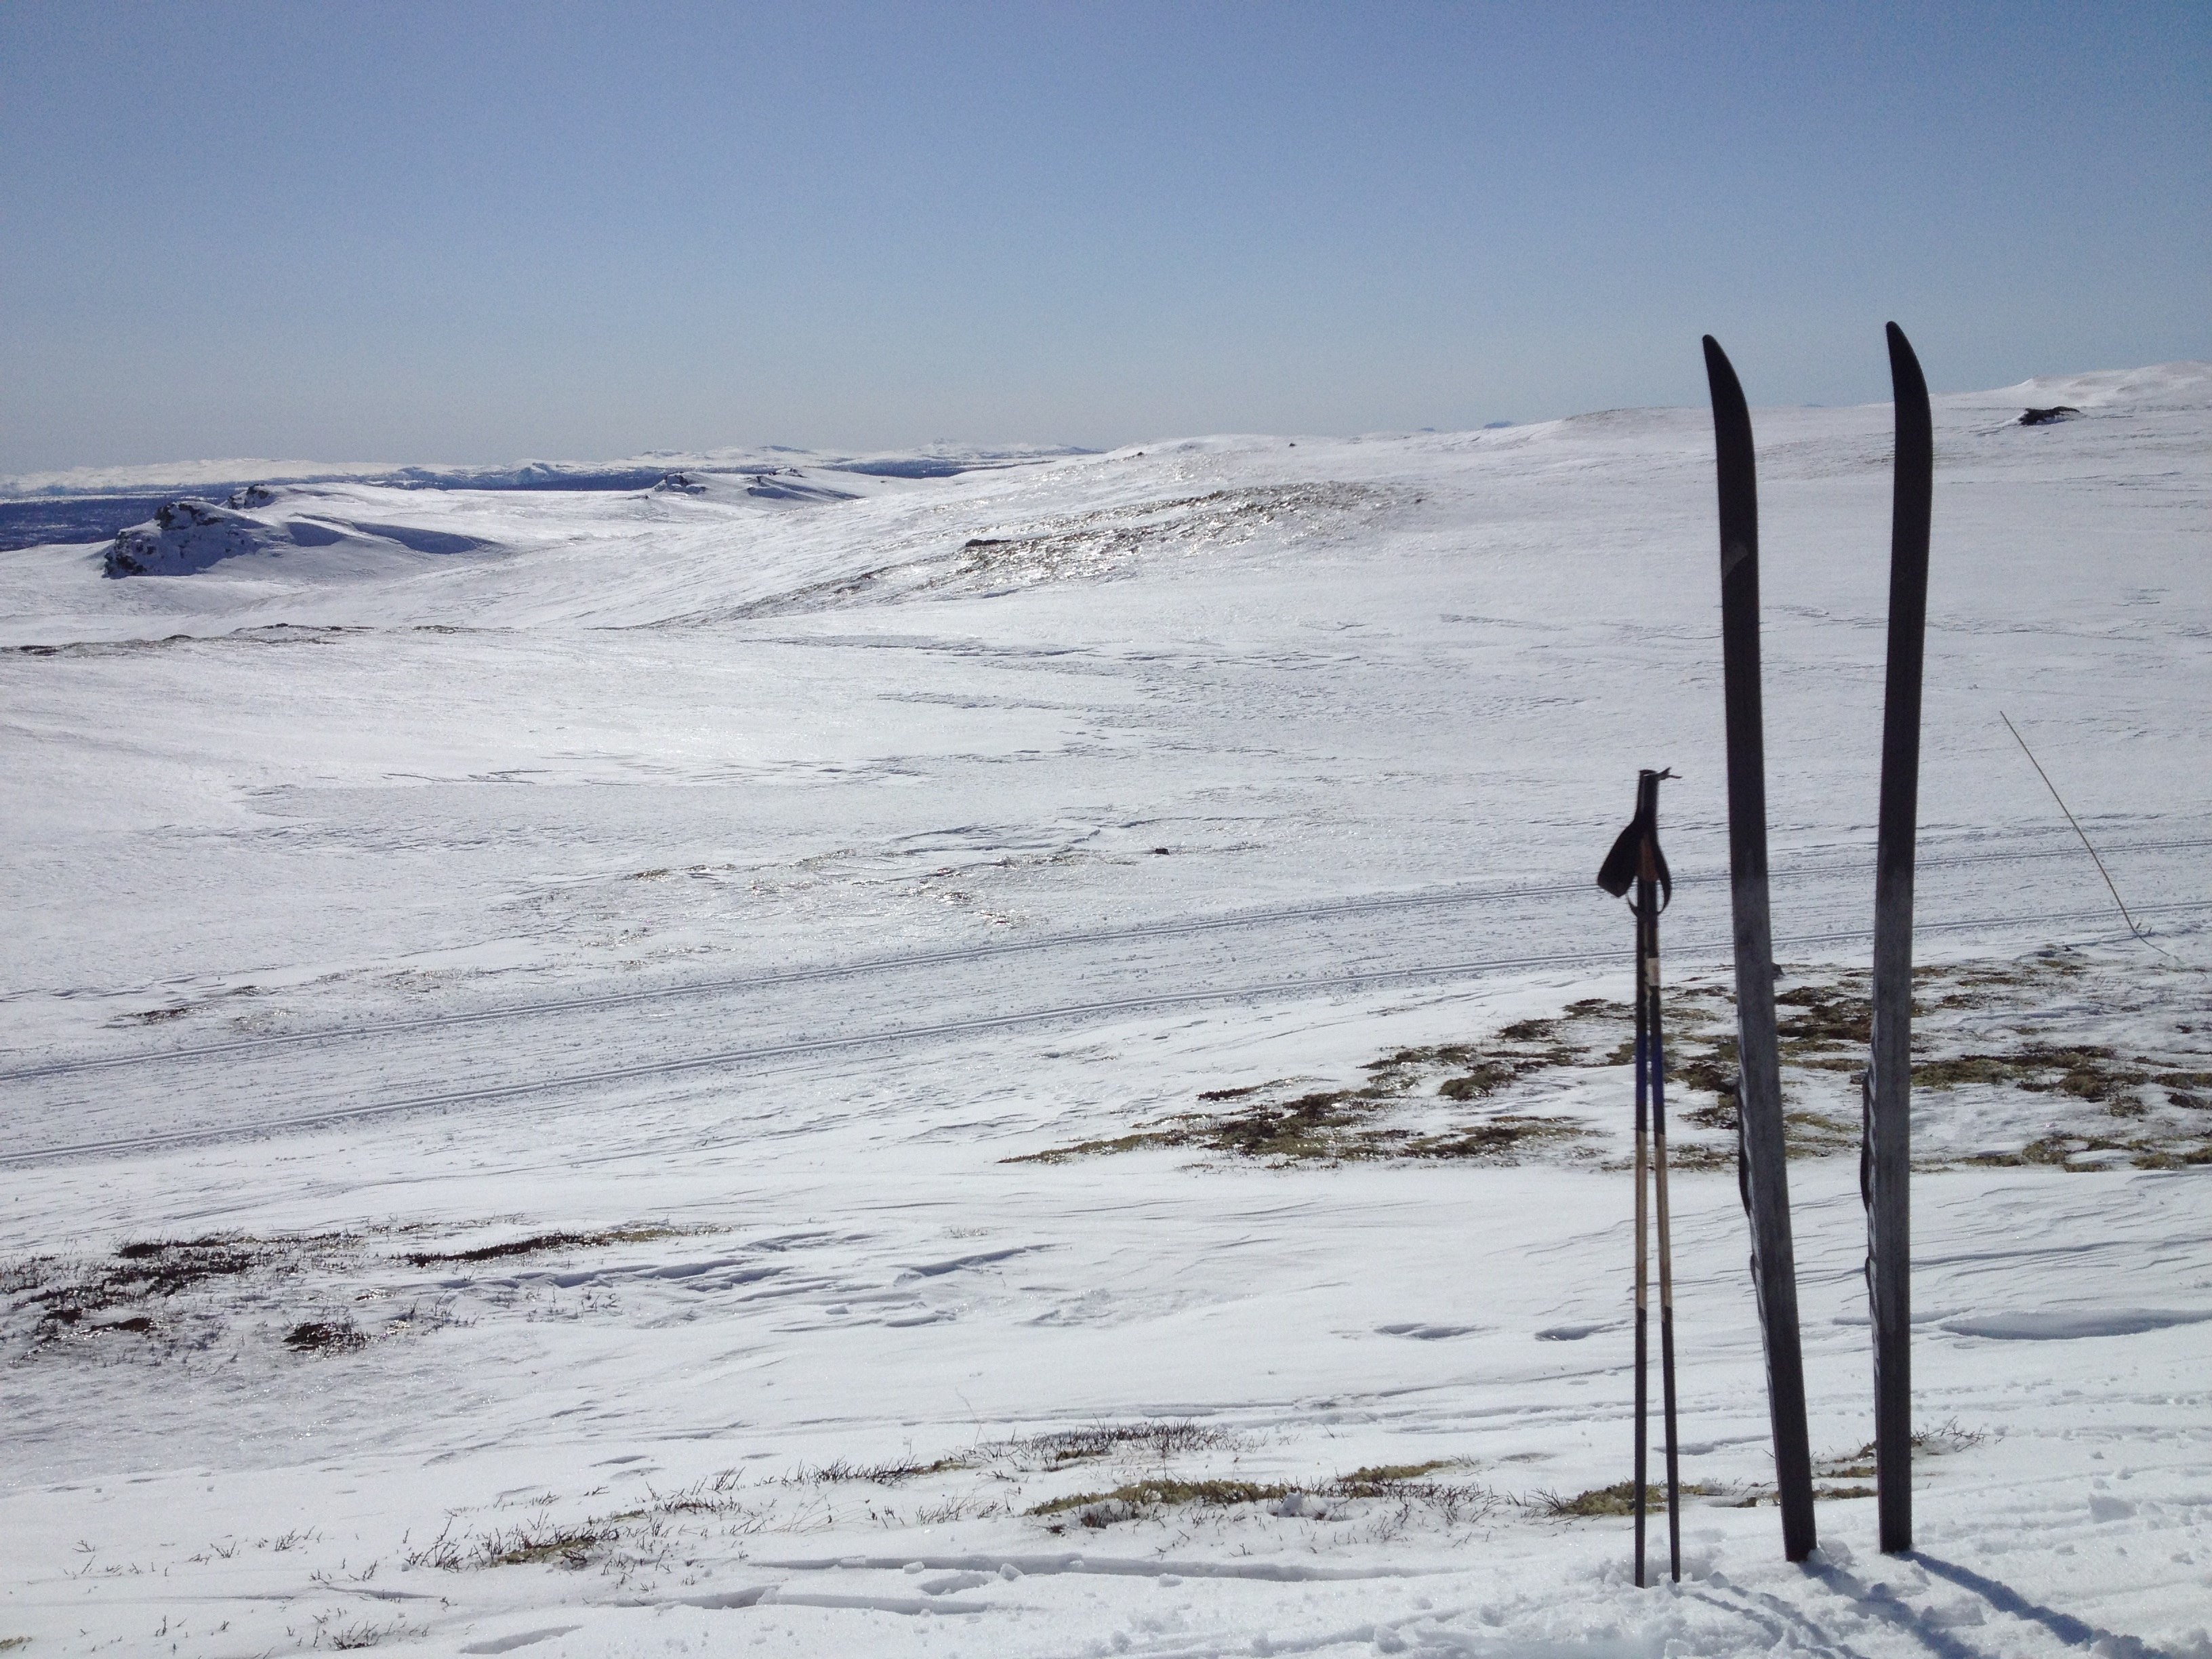
landscape, sea, ocean, mountain, snow, winter, sky, sun, white, wave, ice, weather, arctic, season, winter sport, outdoors, mountainside, ski, piste, norway, tundra, freezing, arctic ocean, cross country, ski equipment, geological phenomenon